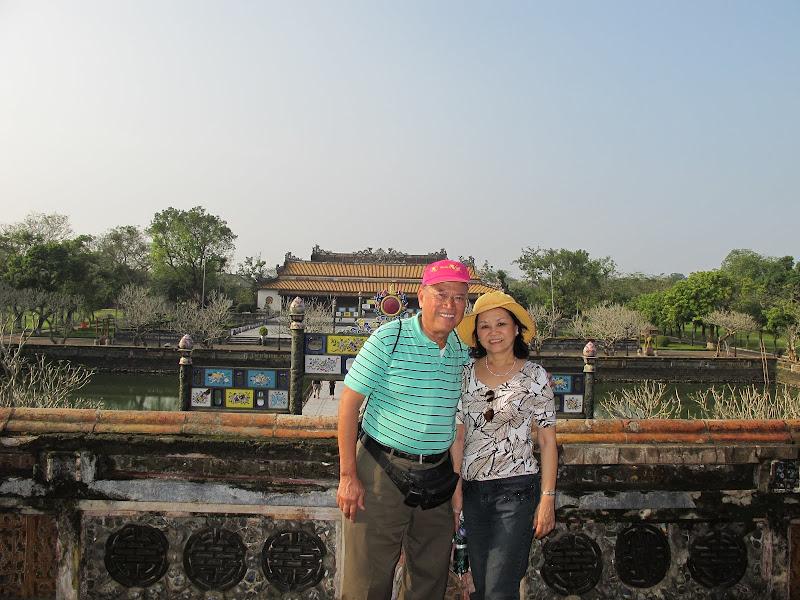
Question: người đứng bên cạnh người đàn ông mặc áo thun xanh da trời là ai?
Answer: người đàn bà đội mũ rộng vành màu vàng